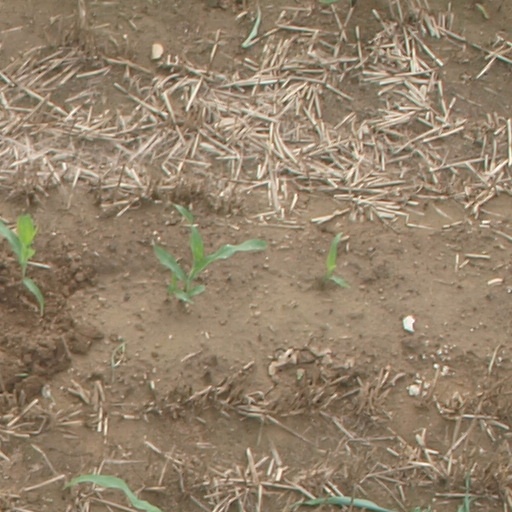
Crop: maize; corn